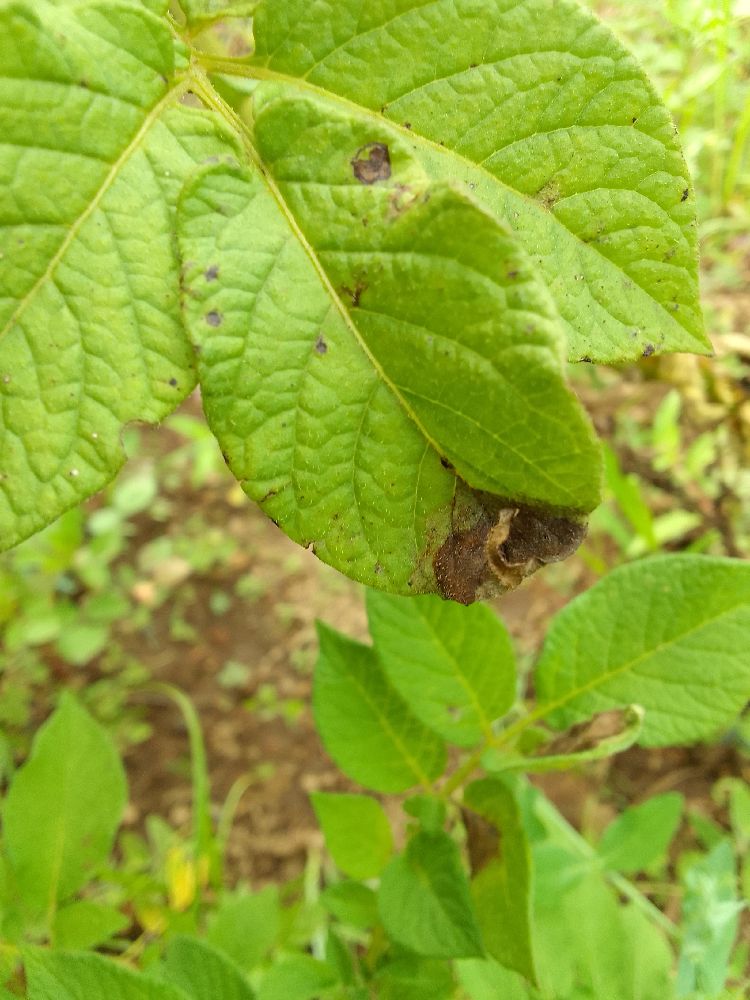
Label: Late blight